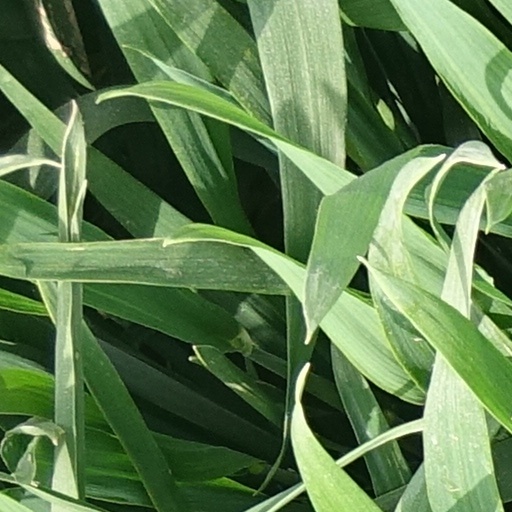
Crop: wheat